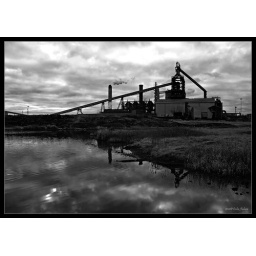
Some nice reflections in the water of the sky &amp;amp; blast furnace